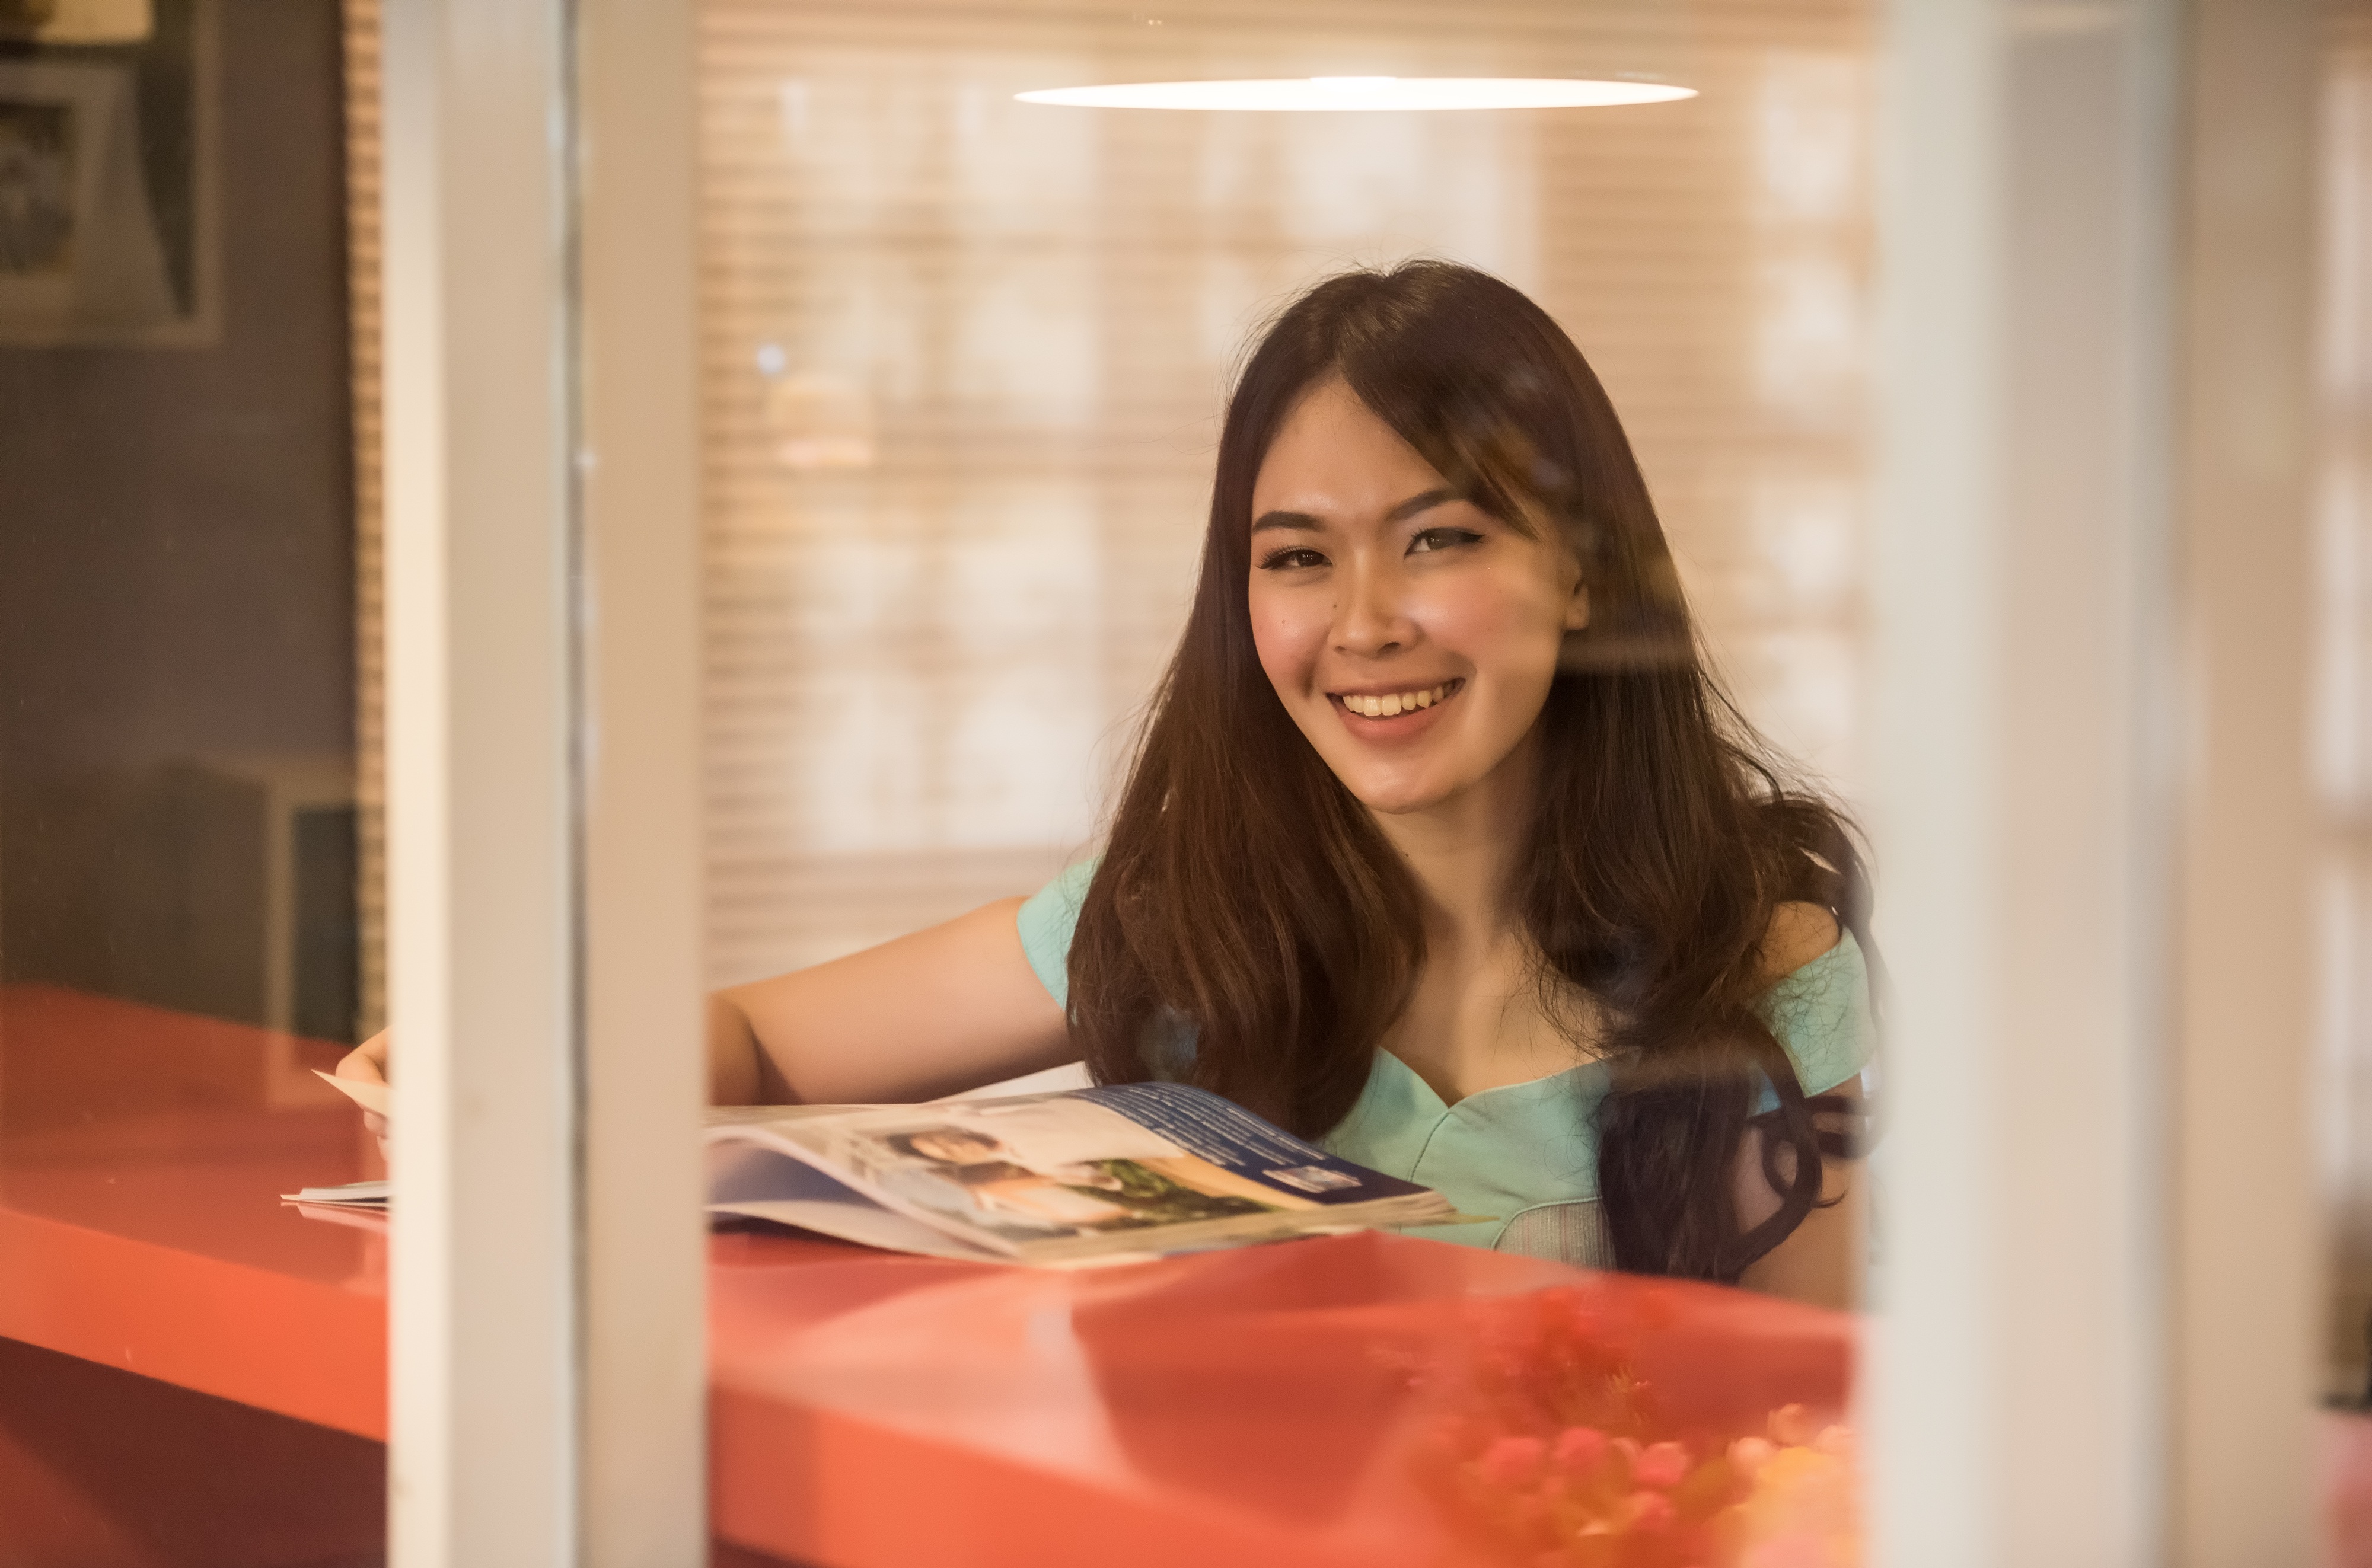
person, cafe, coffee, people, wood, girl, woman, technology, retro, time, cute, bar, cup, shop, portrait, young, red, relax, phone, color, show, space, asia, machine, rest, speed, lady, modern, smile, face, happiness, bright, photograph, beauty, concept, beautiful, stop, pretty, i, plus, weekend, seductive, enjoy, wireless, emotion, relationships, brunch, at leisure, the grid, positivity, the job, vacationing